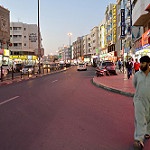
Label: street